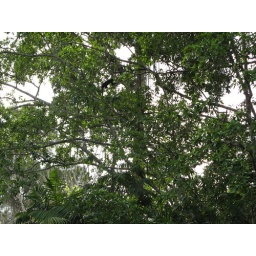
monkey in the tree